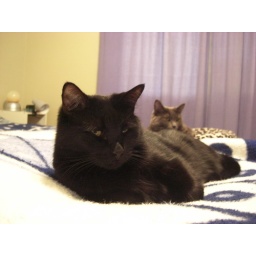
The battle over the cat bed continues today, and will continue into the future